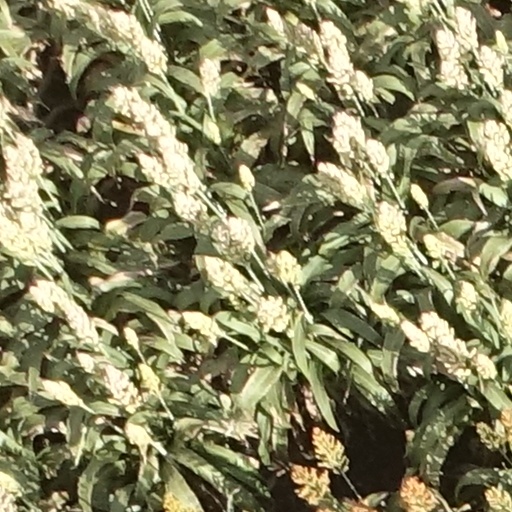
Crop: sorghum